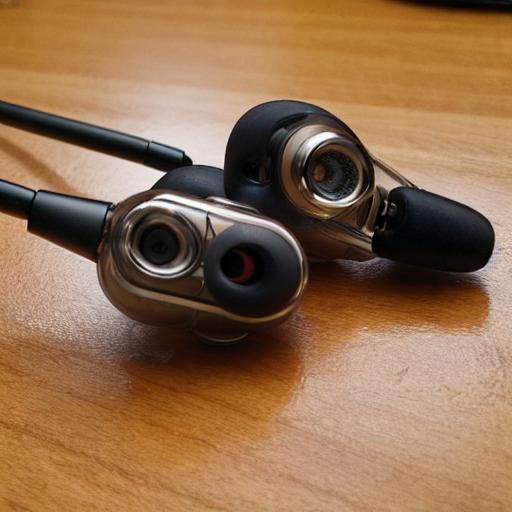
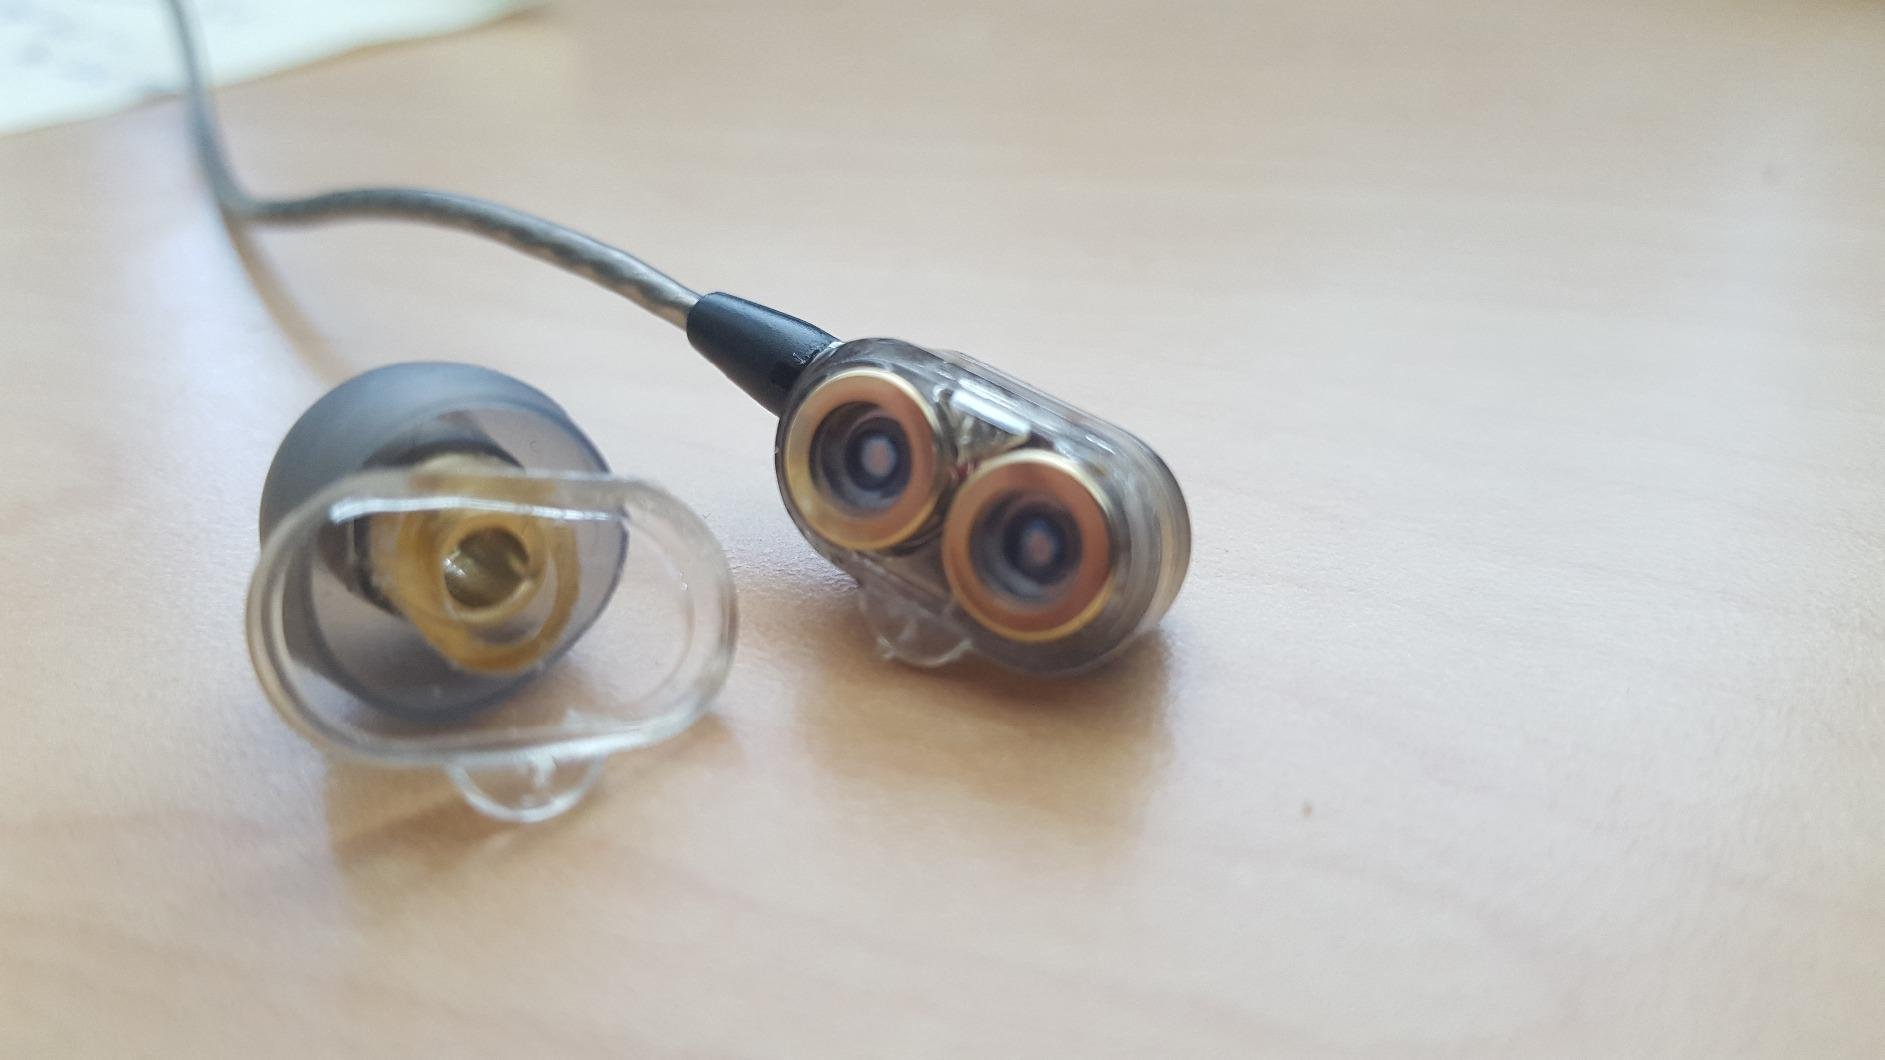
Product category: headphones
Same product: no